Ebb and flow hydroponics

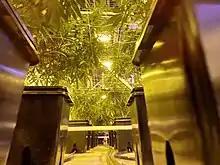
Detail of an ebb-and-flow system, nutrient-rich water is pumped through the hoses connecting the containers

Ebb and flow hydroponics is a form of hydroponics that is known for its simplicity, reliability of operation and low initial investment cost. Pots are filled with an inert medium which does not function like soil or contribute nutrition to the plants but which anchors the roots and functions as a temporary reserve of water and solvent mineral nutrients. The hydroponic solution alternately floods the system and is allowed to ebb away.